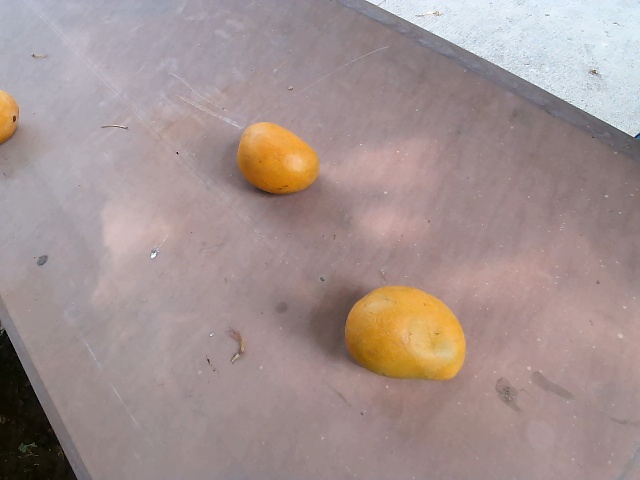
Label: Ripe_Mango